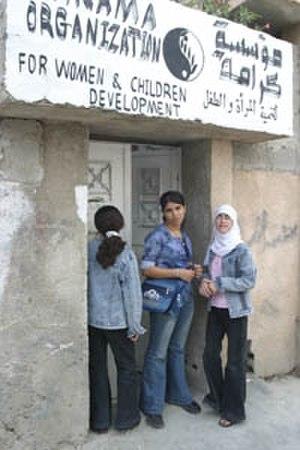
Le camp de Dheisheh est un camp de réfugiés palestiniens situé au sud de Bethléem en Cisjordanie. Dheisheh a été établi en 1949, sur un terrain de 0,6 km² loué au gouvernement jordanien. Le camp devait servir de refuge temporaire pour 3 400 Palestiniens habitant 45 villages situés à l'ouest de Jérusalem et Hébron et qui ont fui pendant la guerre israélo-arabe de 1948-1949.